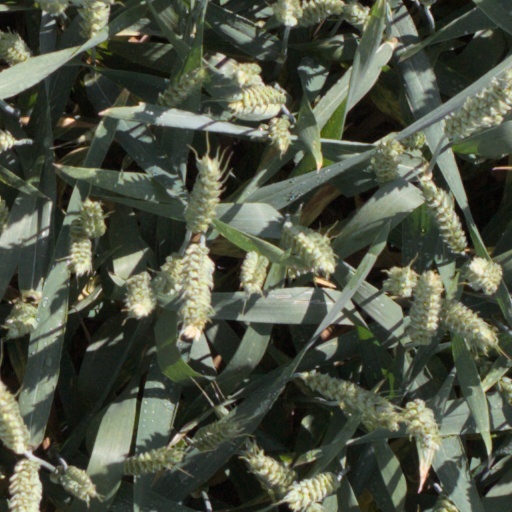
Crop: wheat